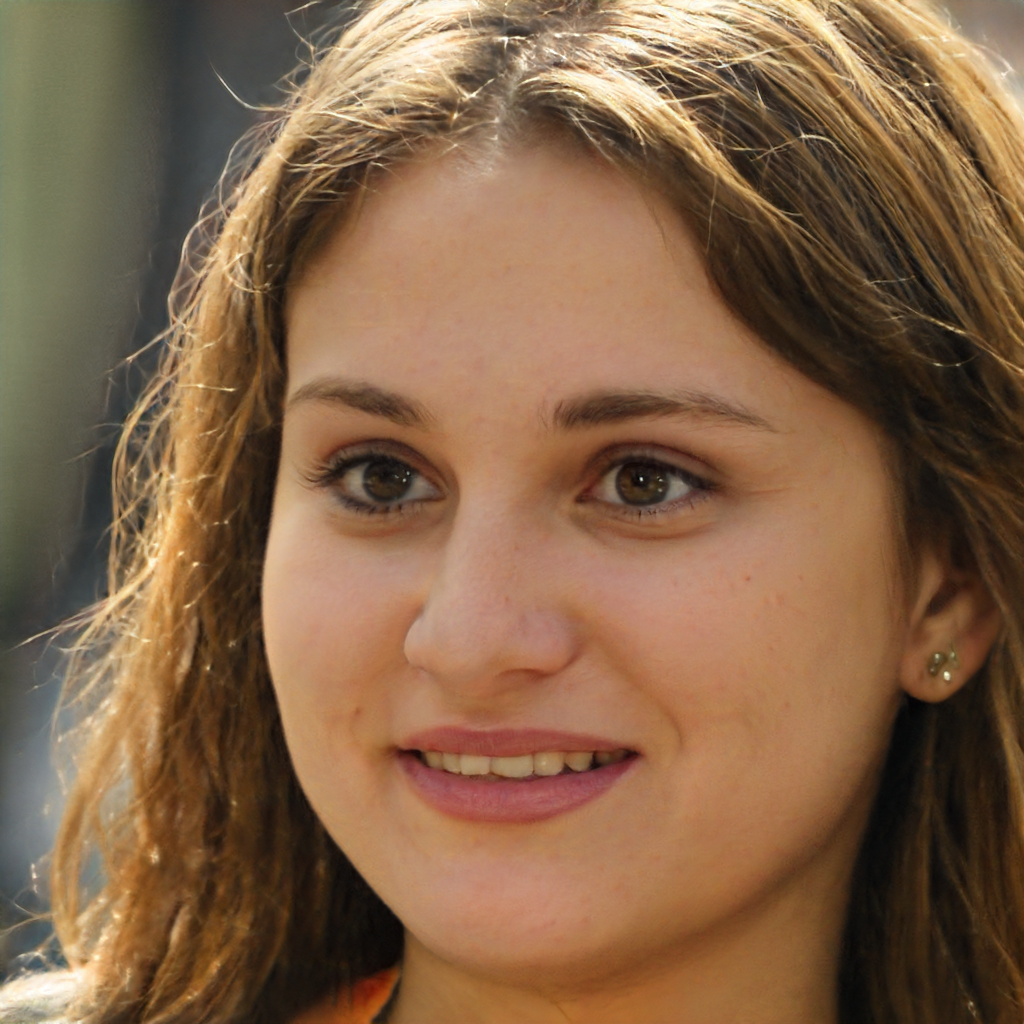
Portrait style: Real Portrait